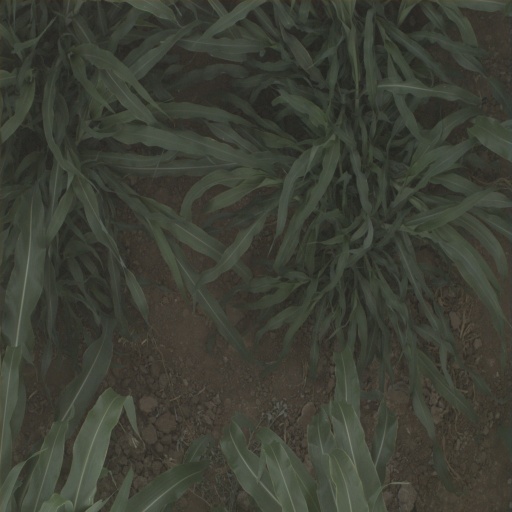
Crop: sorghum